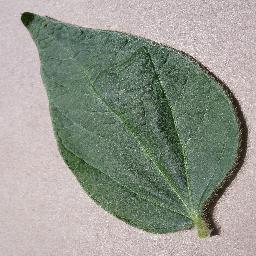
Label: Soybean___healthy